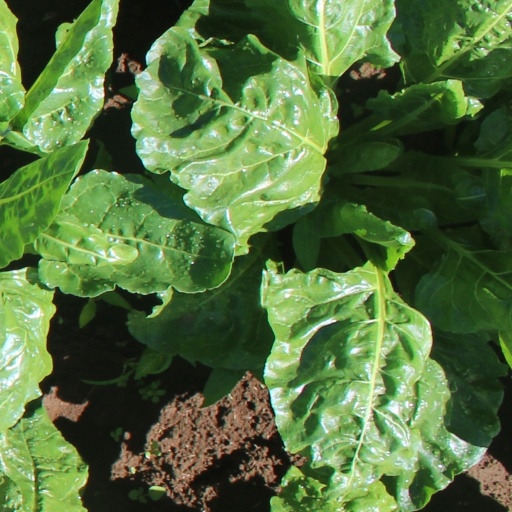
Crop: sugar beet